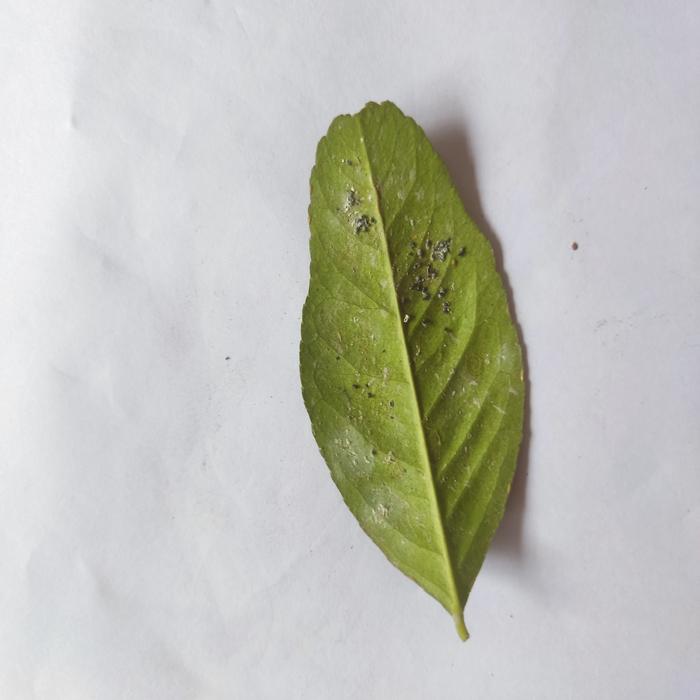
Crop: Lemon
Leaf condition: Sooty_Mold